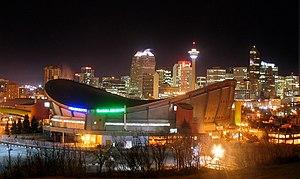
Le Scotiabank Saddledome est une salle omnisports située à Calgary, en Alberta, près du Calgary Exhibition and Stampede, il est actuellement le plus grand aréna des Prairies canadiennes et de l'Ouest canadien.